Eastern Catholic liturgy

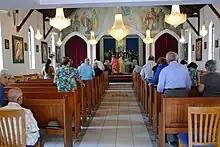
Armenian Catholic liturgy in Sydney, 2015

The only Eastern Catholics who worship according to the Armenian Rite, the Armenian Catholic Church, celebrate in its traditional liturgical language, Classical Armenian. It is a development of the originally Greek Liturgy of Saint Basil with attributes modified along Antiochene lines. Other modifications unique to the Armenian Rite as used by Eastern Catholics can be traced to Latin influence during the Crusades. Some long-standing communities of Armenian Catholics in Europe have unique ritual practices divorced entirely from the Armenian Rite in everything but language.